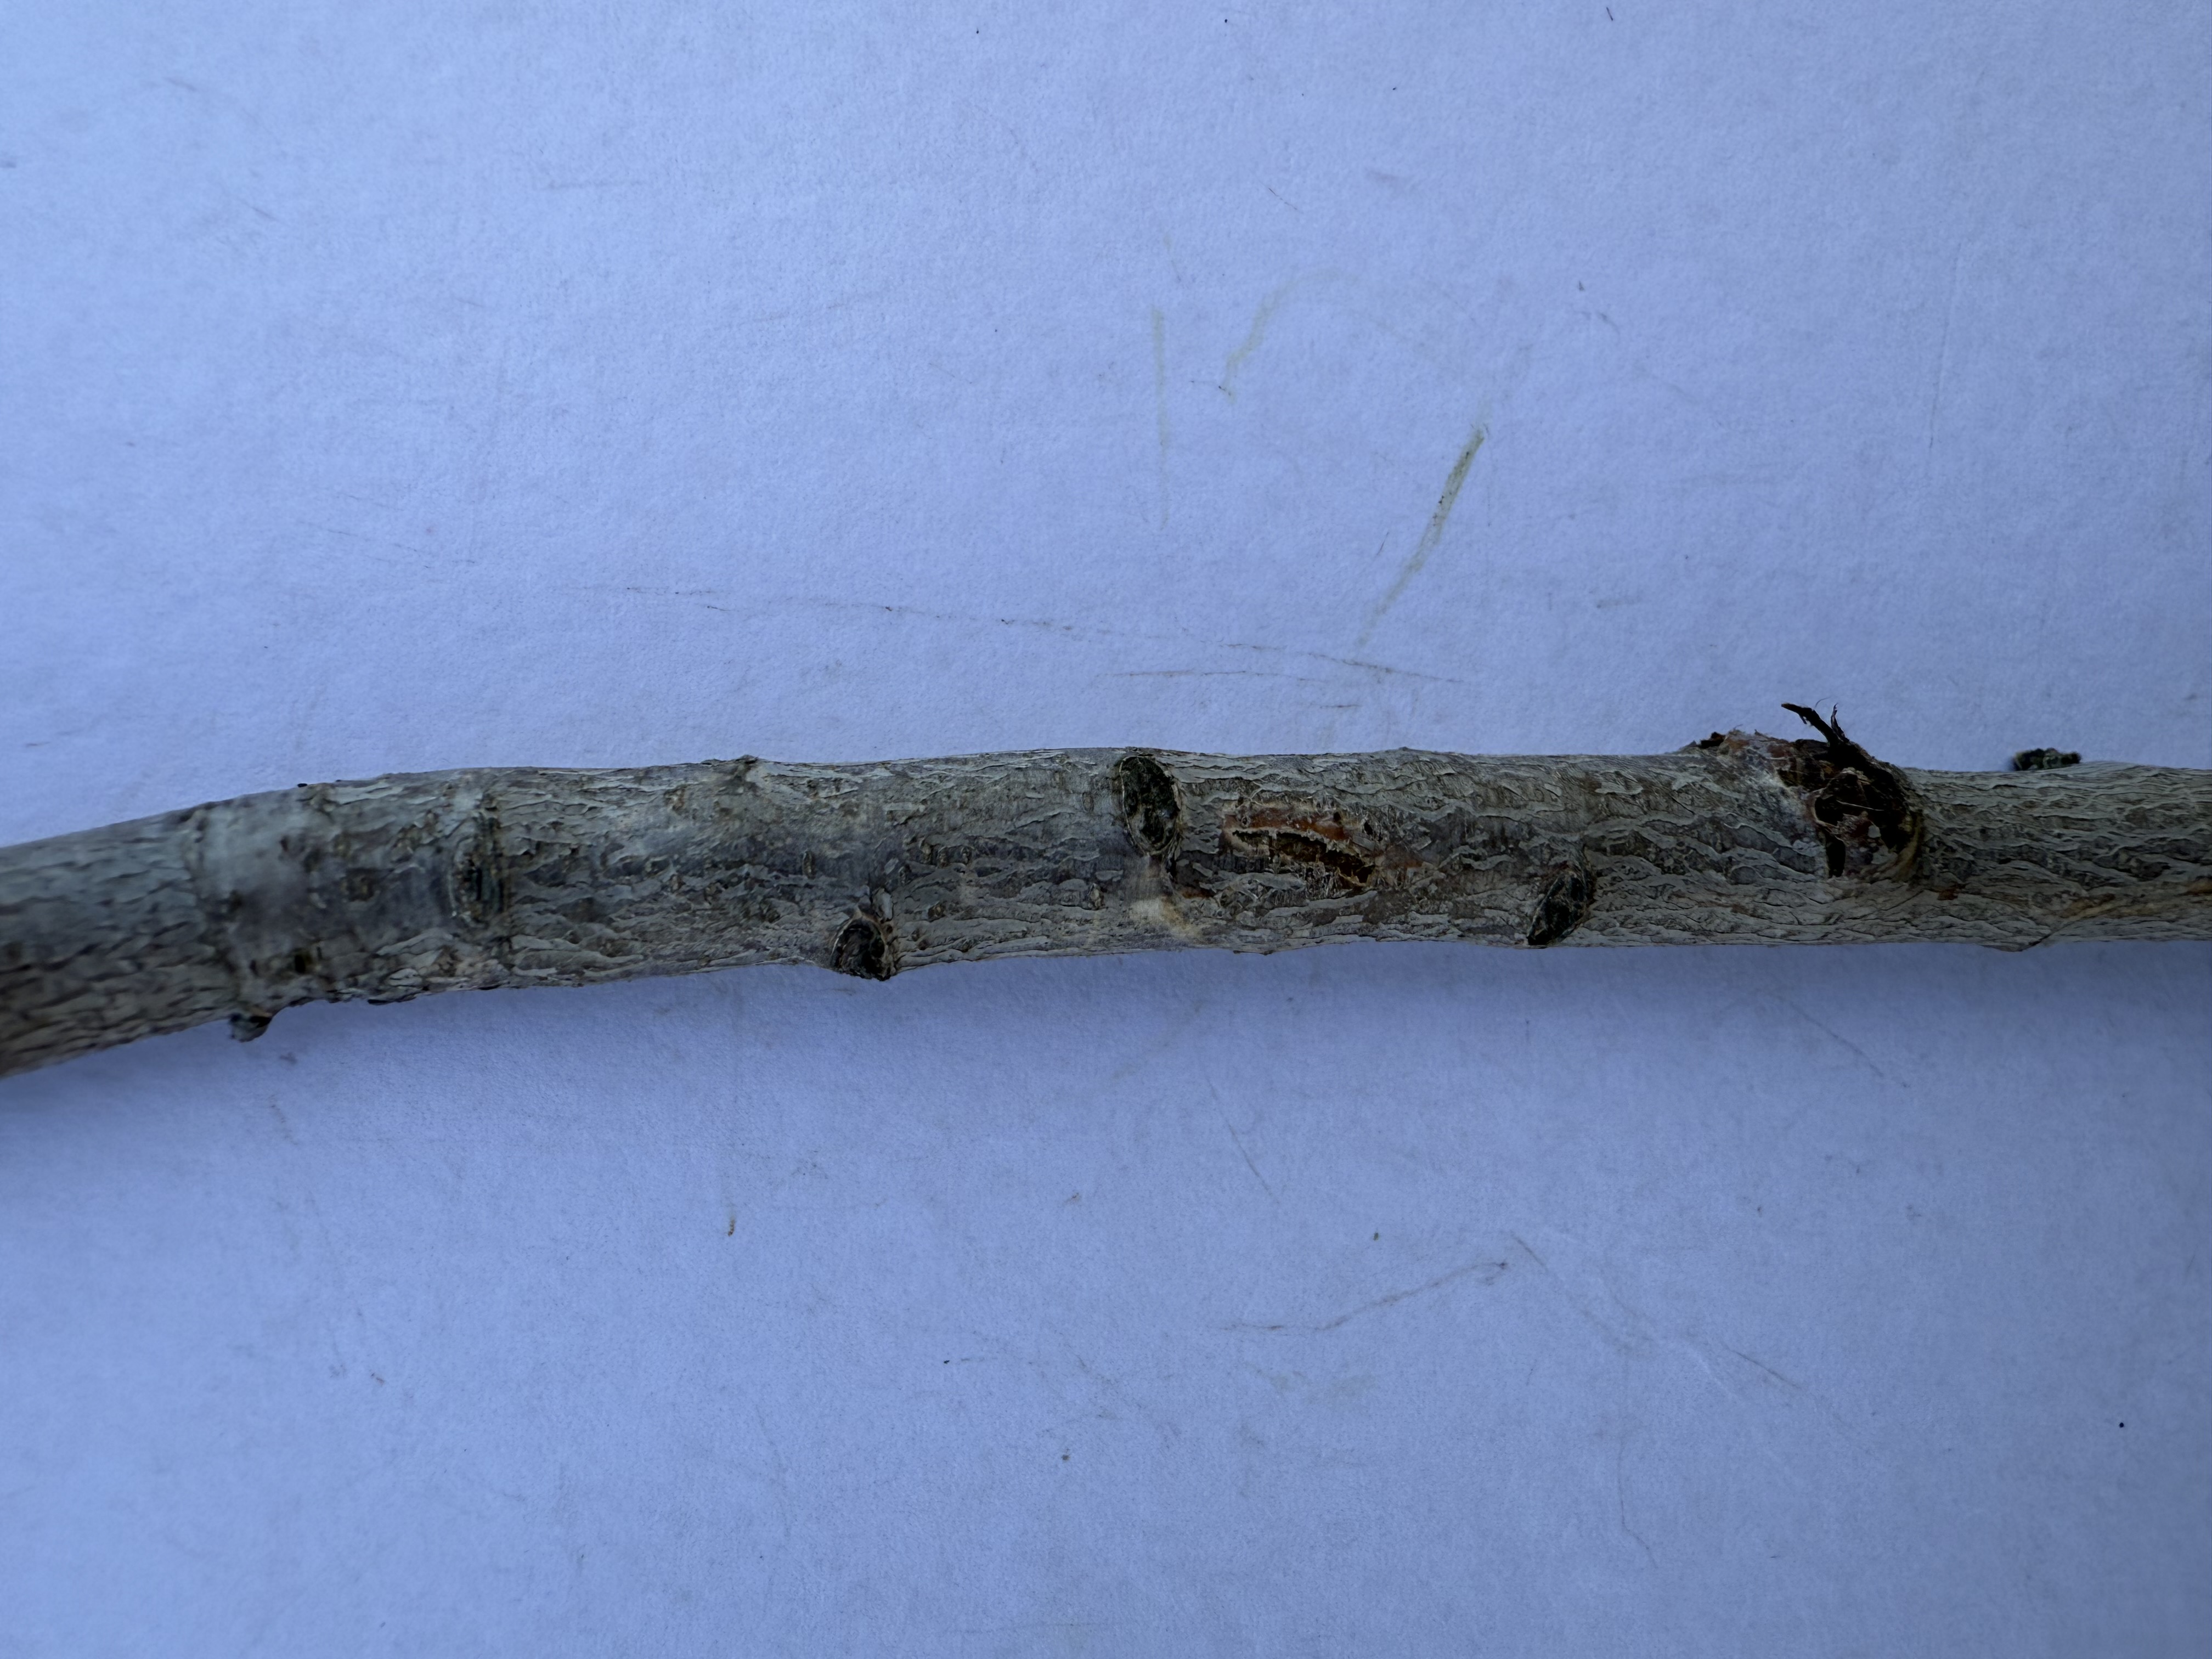
Variety: Ferragnes Almond